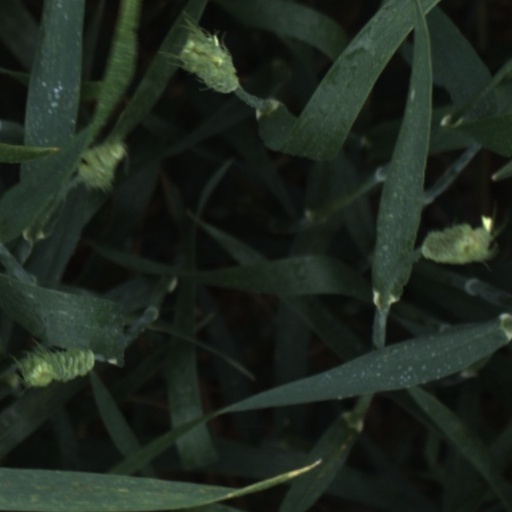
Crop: wheat